The Random Years

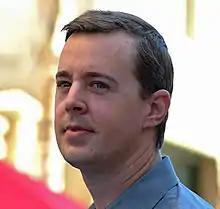
Reviewers spotlighted certain cast members, such as Sean Murray ("pictured in 2012").

"The Random Years" received criticism for its writing, which reviewers felt relied on clichés. The "Tampa Bay Times"s Eric Deggans panned the series as having "a serious case of sitcomitis", writing that the character types and the humor's focus on sex and dating were formulaic. Dismissing the show as a "pedestrian comedy", Allan Johnson for the "Chicago Tribune" questioned its purpose while criticizing the producers for not handling the matter in either an insightful or a funny manner. In the "Fort Worth Star-Telegram", Ken Parish Perkins wrote that "The Random Years" was too generic to attract an audience and said it would only appeal to those who "get a kick out of watching ships sink". Critics unfavorably compared the series to the sitcom "Friends." While reviewing its series premiere, the "Seattle Post-Intelligencer"s John Levesque said "The Random Years" would "soon find its place among the other "Friends" pretenders in the great dustbin of shows lacking that magical combination of smart writing and lucky casting".